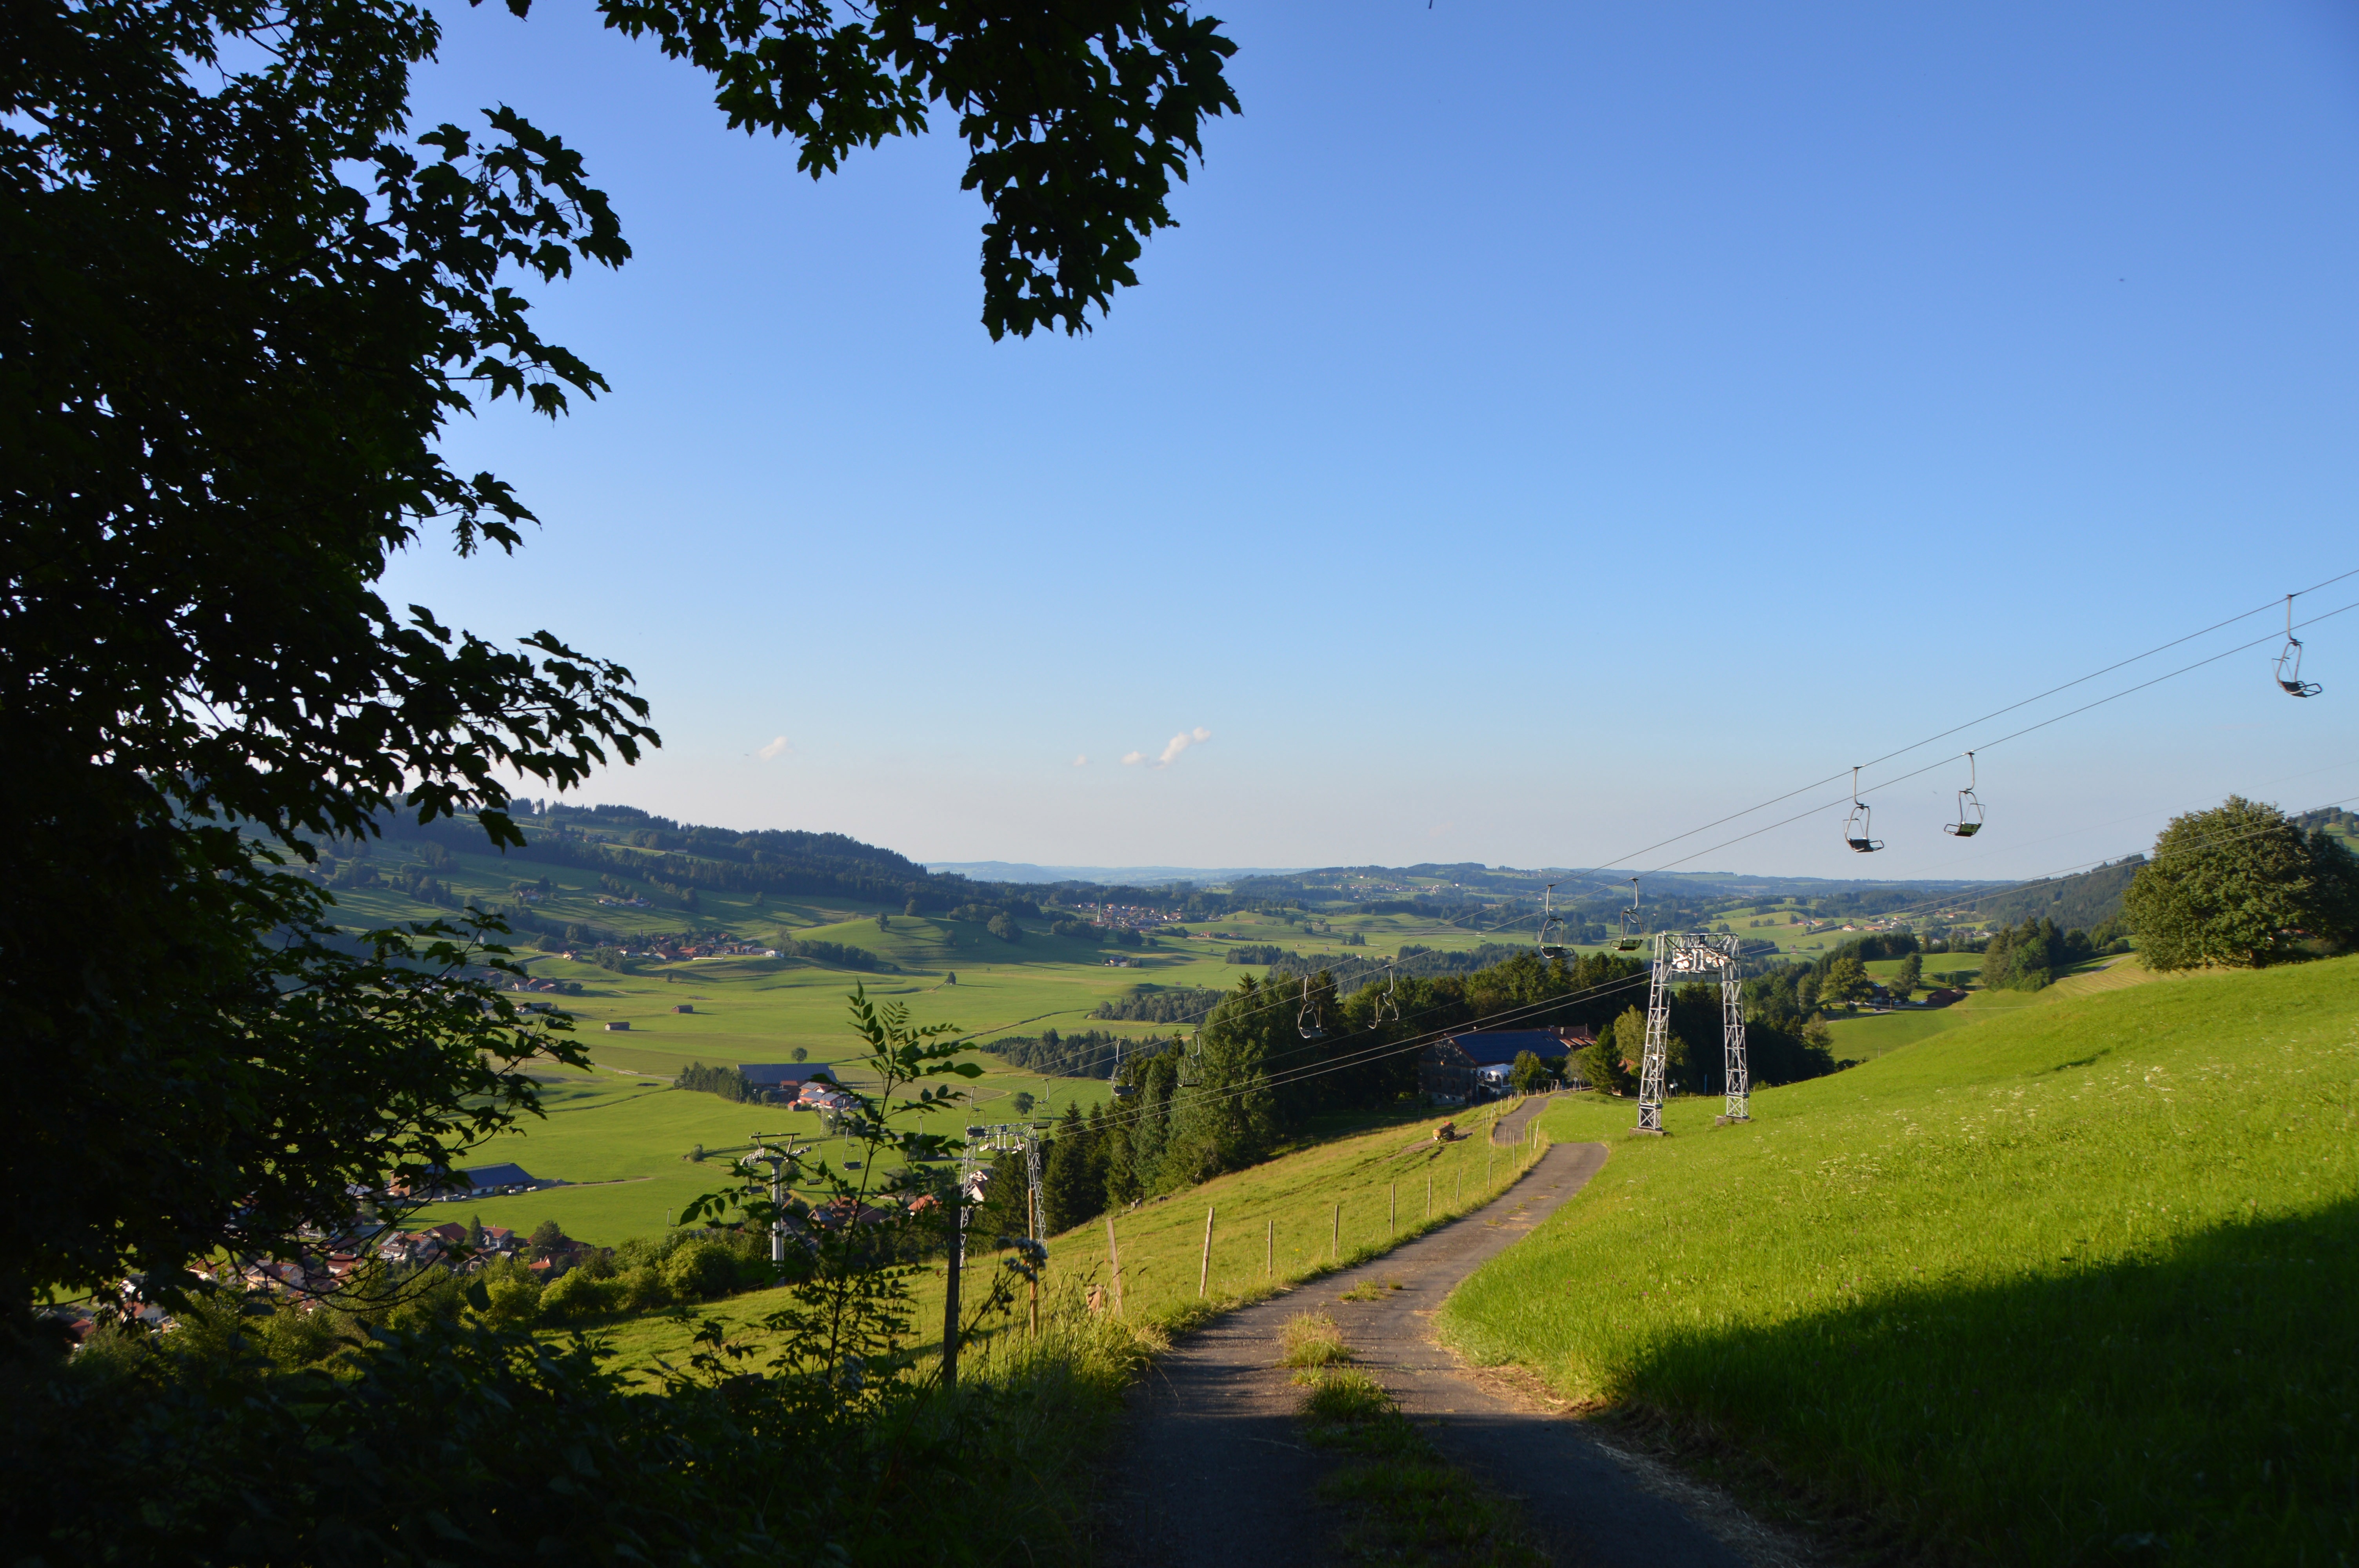
landscape, tree, nature, grass, mountain, sky, hiking, field, farm, meadow, hill, flower, mountain range, panorama, blue, mountains, bavaria, rural area, reported, allg u, greened, geographical feature, mountainous landforms